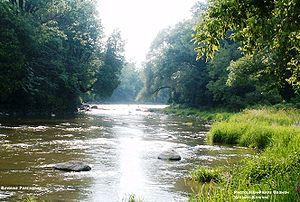
Photos de la rivière Bayonne.